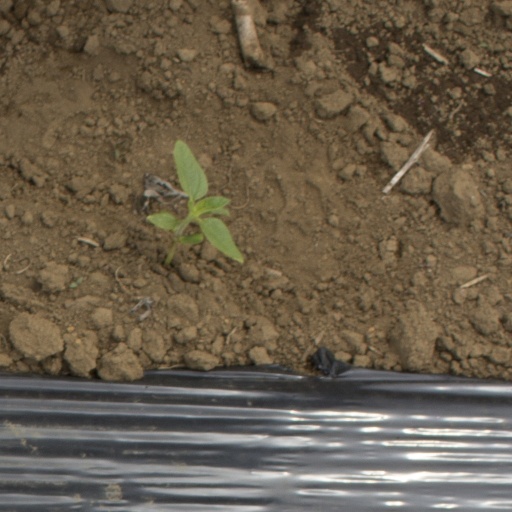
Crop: Jerusalem artichoke